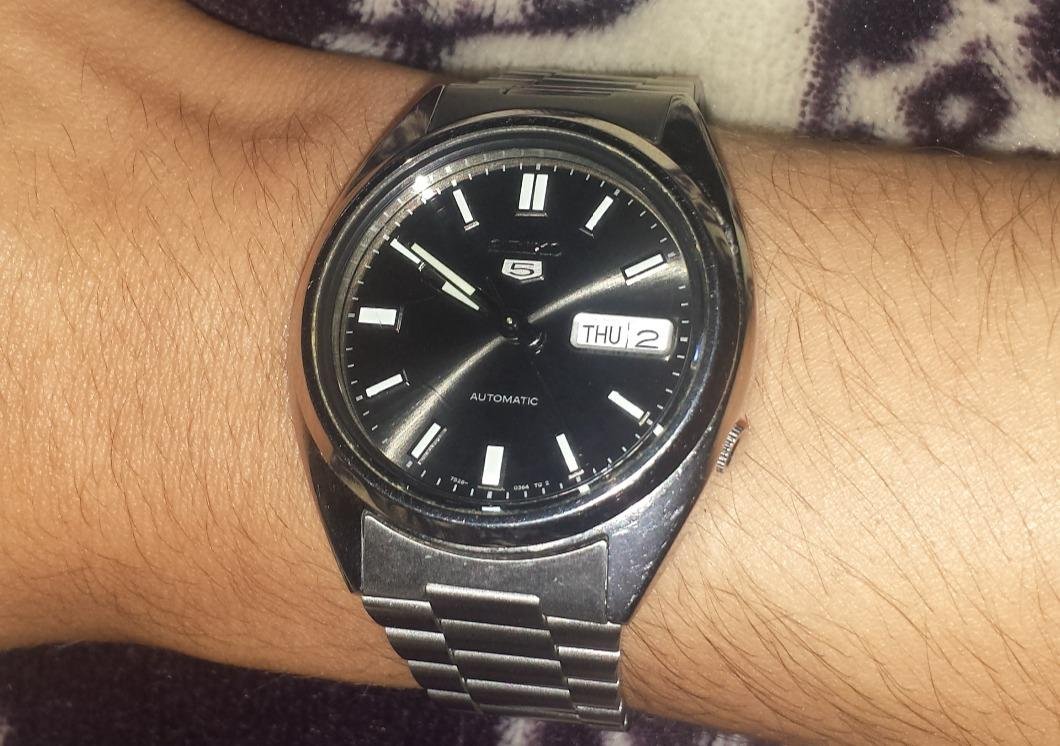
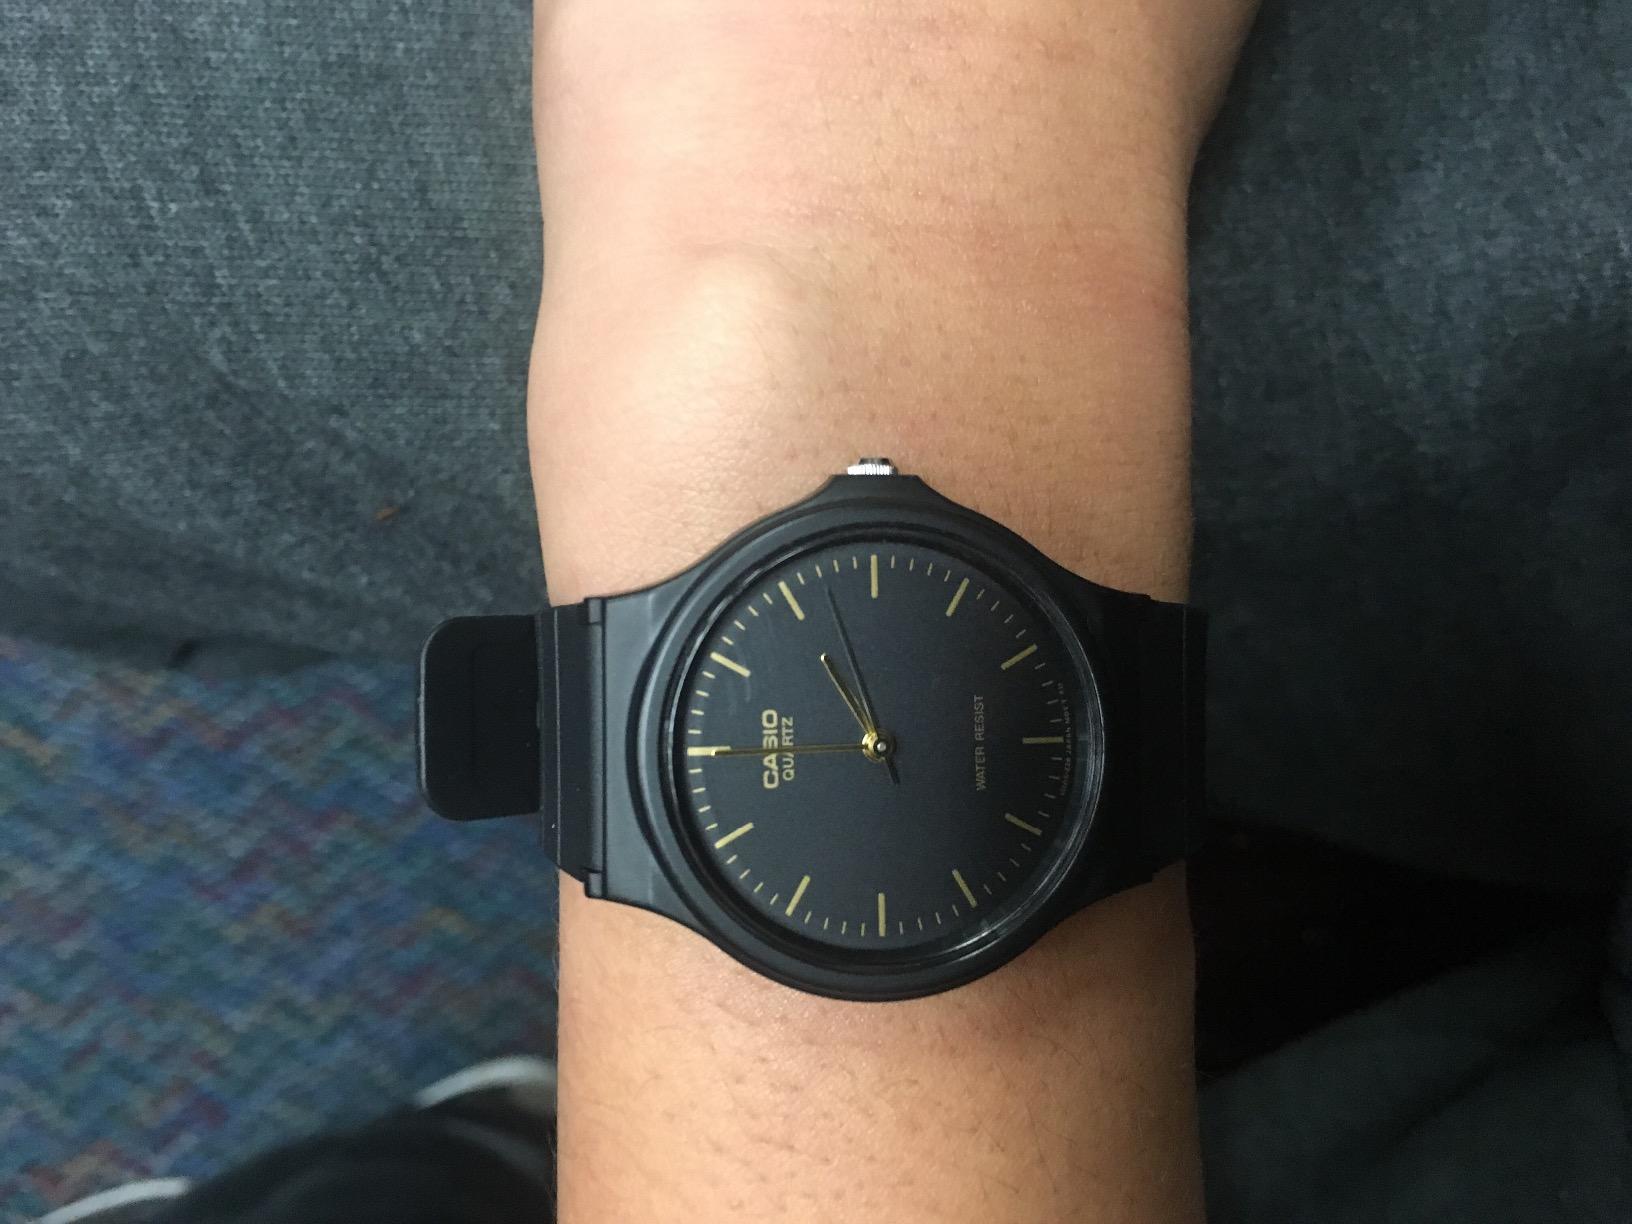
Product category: accessories_watch
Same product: no